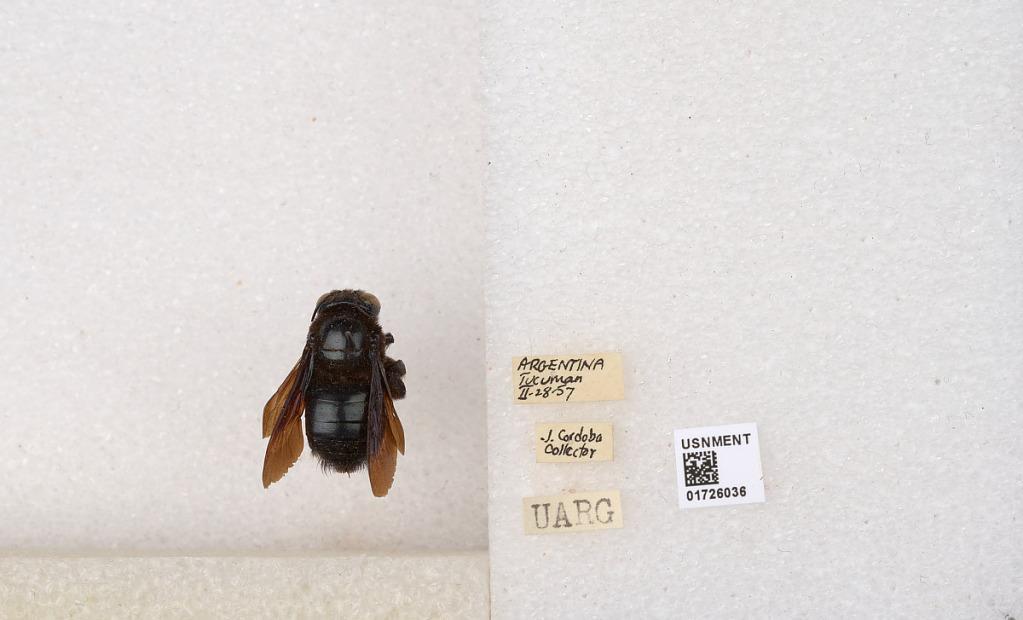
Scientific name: Xylocopa (Schonnherria) macrops Lepeletier
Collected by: Cordoba
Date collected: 1957-2-28
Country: Argentina
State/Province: Tucuman
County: Capital
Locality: Tucuman